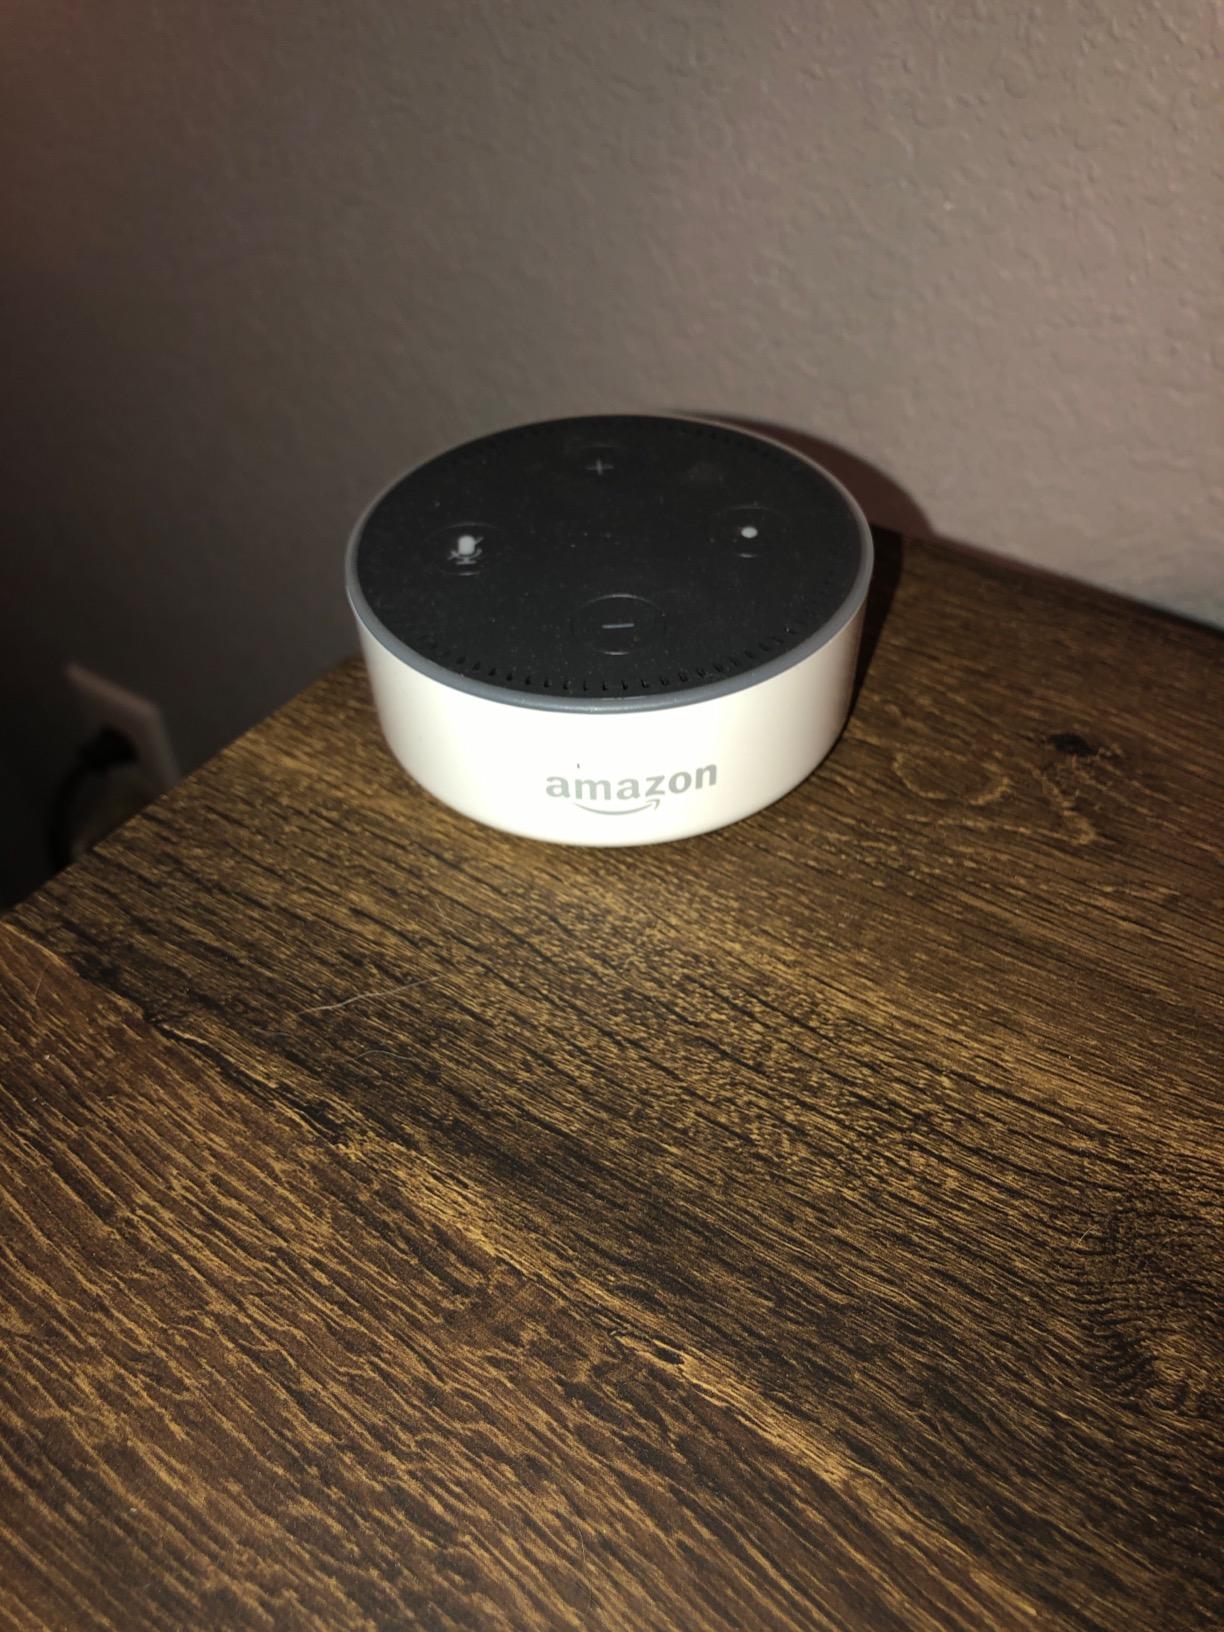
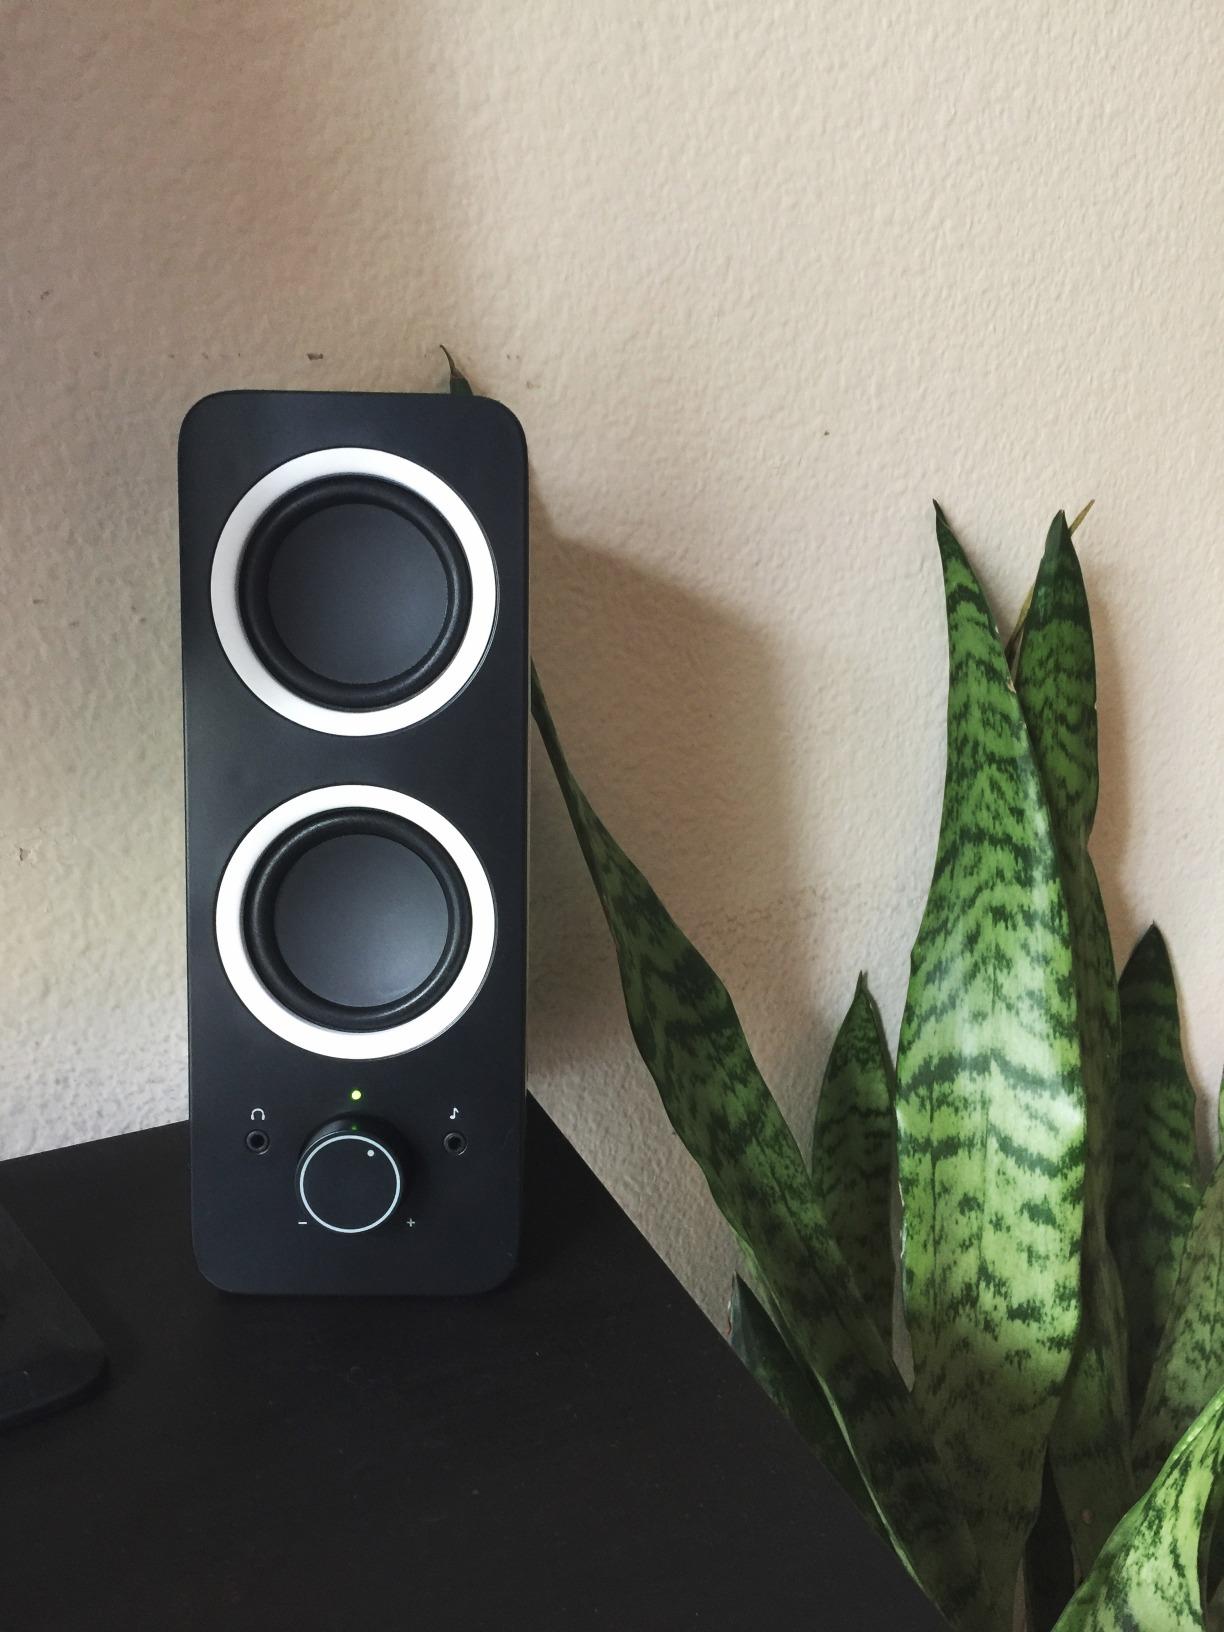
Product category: speaker
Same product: no